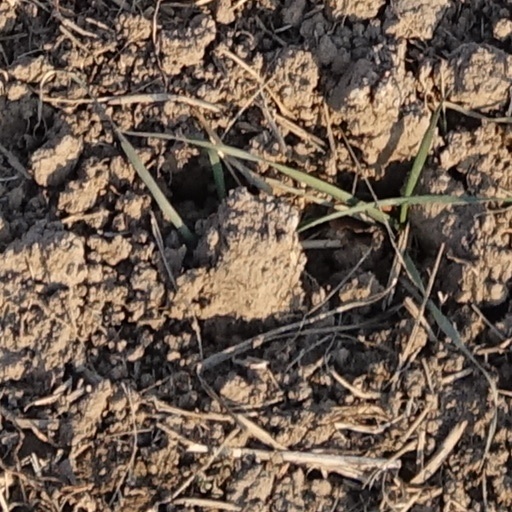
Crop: wheat